Grady Jarrett

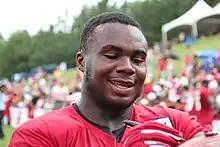
Jarrett with the Falcons in 2015

Jarrett came to terms with the Falcons on May 9, 2015, signing a four-year $2.527 million contract. As a rookie in 2015, Jarrett played in 15 games, finishing the season with 24 tackles, four tackles for loss, two quarterback hits, and one sack. Jarrett recorded his first professional sack on December 12 against the Tampa Bay Buccaneers.